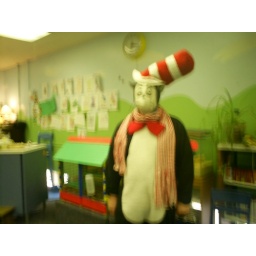
kids day at the library, the cat in the hat came to visit. late spring 2006